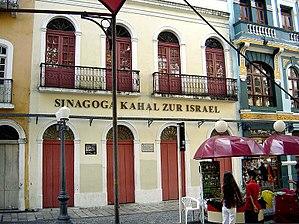
La Synagogue Kahal Zur Israel est située à Recife, dans l'État de Pernambouc, Brésil. Ses installations incluent désormais le Centre culturel juif de Pernambouc, dans le quartier historique de la ville.